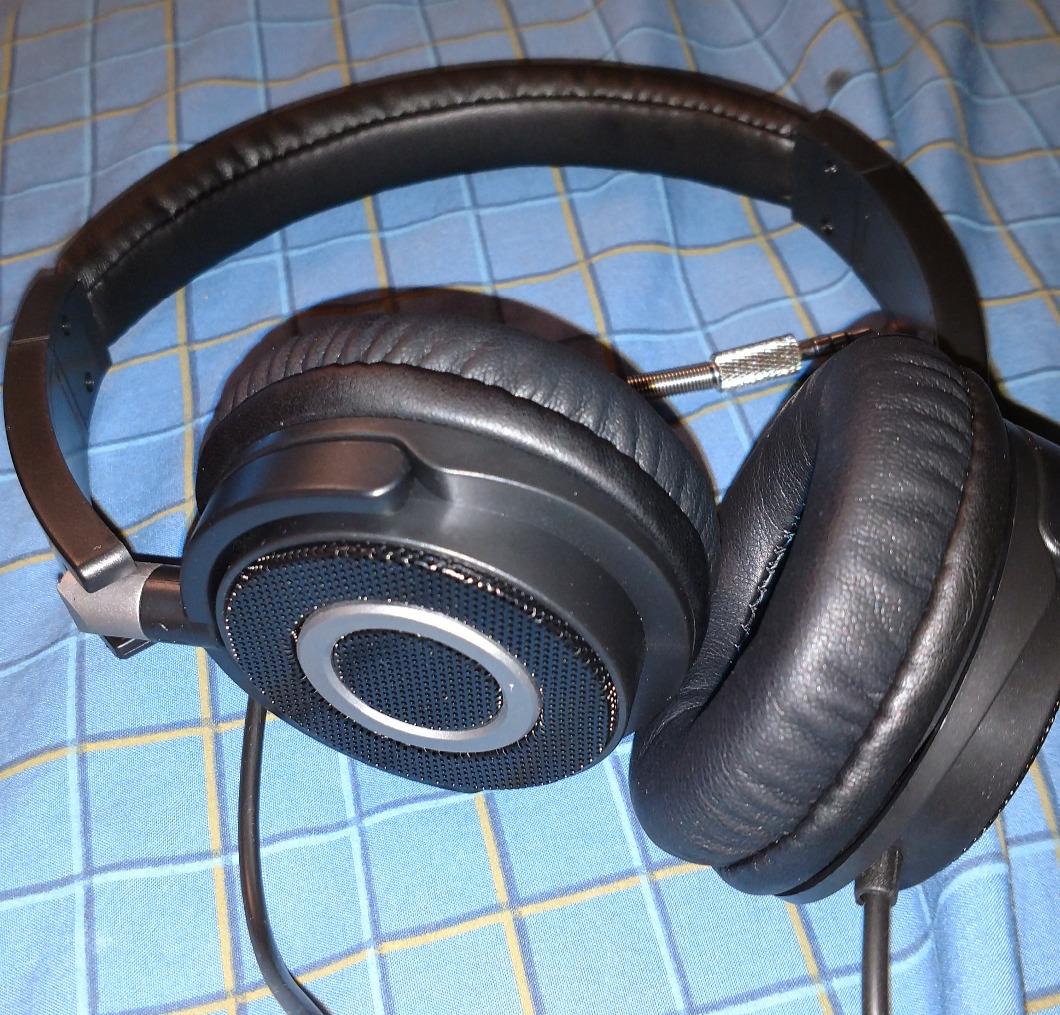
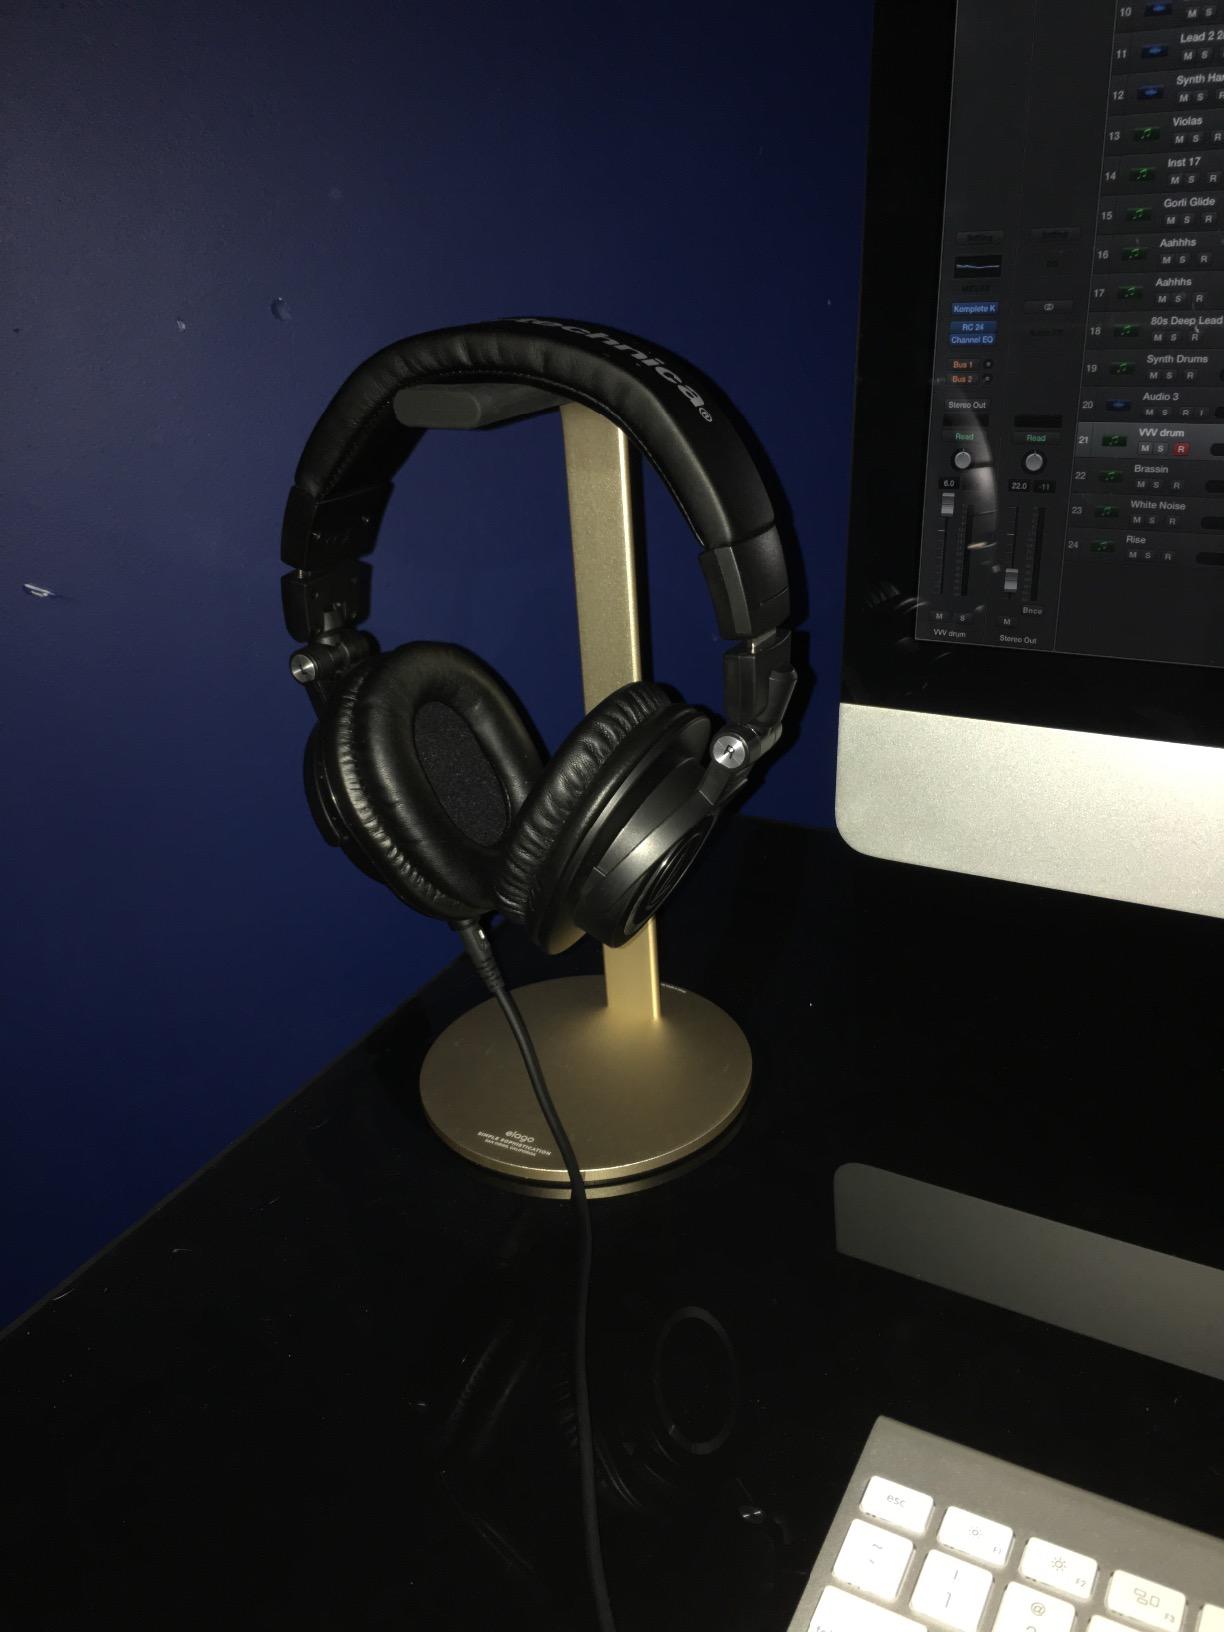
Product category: headphones
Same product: no